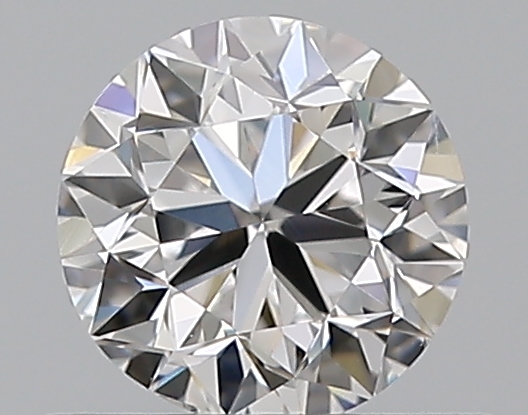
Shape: round
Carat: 0.5
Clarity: VS2
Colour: D
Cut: GD
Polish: EX
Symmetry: GD
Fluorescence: N
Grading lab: GIA
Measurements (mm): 4.89 x 4.97 x 3.21